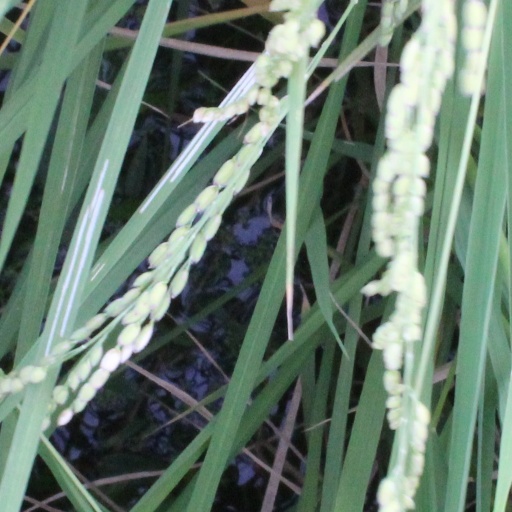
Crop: rice